Dolores Gortázar Serantes

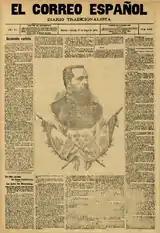
""

Gortázar wrote poetic pieces throughout all of her life. They are scattered across various periodicals from the 1890s to the 1930s, sometimes featured on front pages; the only major volume she published was "Nimias" (1898). Her poetry keeps revolving around Christian virtues, advantages of family life, beauty of Spain and patriotic values; fairly conventional if not banal in terms of style, in terms of content it advances the praise of traditional orthodoxy, even if at times flavored with some melancholy. One more literary genre she followed was drama; she is known to have written two one-act comedies featuring "tipos y costumbres leonesas", played in León and perhaps also in Madrid.